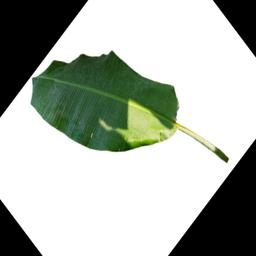
Label: MALBHOG LEAF